Thalamotomy

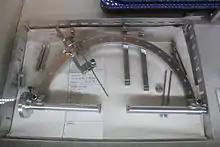
Frame for stereotactic thalamotomy on display at the Glenside Museum

Thalamotomy can be performed in an invasive or noninvasive manner. If performed invasively, then prior to the operation, a neurosurgeon uses stereotactic technology to identify the exact part of the brain that needs treatment by putting in place a frame on the patient’s head with four pins to keep it still. The doctor then takes a detailed brain scan using computed tomography (CT scan) or magnetic resonance imaging (MRI) to identify the precise location for operation, as well as a path through the brain to get to that specific spot. During the surgery, the patient is awake, but the area on the scalp where the surgical tools are inserted is numbed with an anesthetic. The surgeon makes a scalp incision (about 2 inches long), then inserts a hollow probe through a small hole drilled in the skull to the specific location. Different methods can be used to kill the brain cells, including circulating liquid nitrogen inside the probe, destroying the targeted brain tissue, or by inserting an electrode heated to near to denature the cells. Although the surgery usually requires only about a two-day hospital stay, full recovery generally takes about six weeks. Thalamotomy can be performed without incisions using ultrasound waves. The ultrasound waves are focused to the thalamus, thus cause thalamotomy through an intact skull. This procedure uses MRI guidance to localize the thalamus. The ultrasound waves cause gradual warming of the tissue until ablation occurs, seen clinically as resolution of tremor. During the procedure, the patient is awake. Thus, if any adverse effects are noted, the area of the thalamus that is treated can be adjusted before ablation. Favorable responses have so far been reported in PD patients and essential tremor patients.